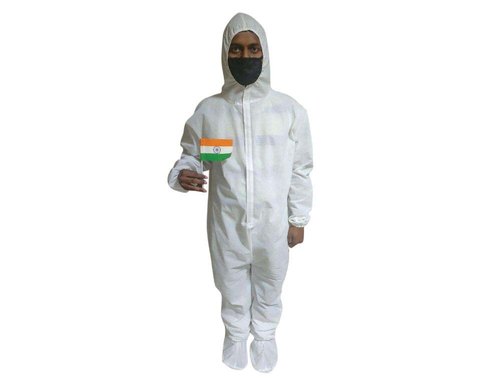
Objects detected:
Mask
Coverall